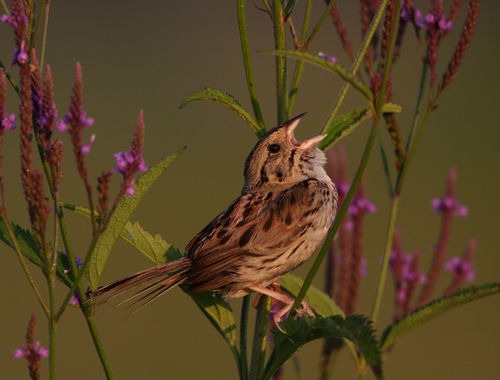
brown bird with droplet shaped patches of dark brown feathers all over its body from the head to the tail.
this bird has a short beak which it can open very wide, and feathers in a mottled pattern of light and dark brown.
this little bird has a brown speckled appearance with a short pointy bill.
this small bird has a very straight, stout beak that is very proportionate to its body size
this bird has a brown crown, a short bill, and a spotted wing
this bird has wings that are brown and has orange feet
this small, speckled brown bird has a small head and bill with a pink tarsus and foot.
this bird is brown with black and has a very short beak.
a small bird with a white throat, and feathers with a light brown background covered with dark brown teardrop patterns, and with thin, separated inner and outer retrices.
this bird has a brown body with black spots and a white underbelly with tan streaks.
Species: Henslow Sparrow